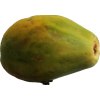
Label: papaya